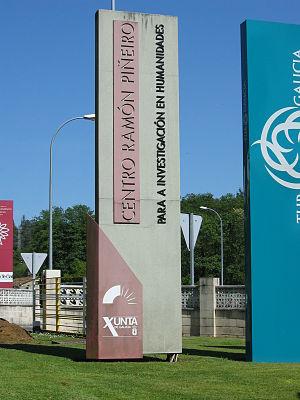
Ramón Piñeiro, ou Ramón Piñeiro López, né à Láncara en 1915, mort à Saint-Jacques-de-Compostelle en 1990, est un écrivain, essayiste et philosophe espagnol installé en Galice. Également homme politique, il est député au parlement galicien. La Journée des lettres galiciennes l'a couronné lauréat en 2009.